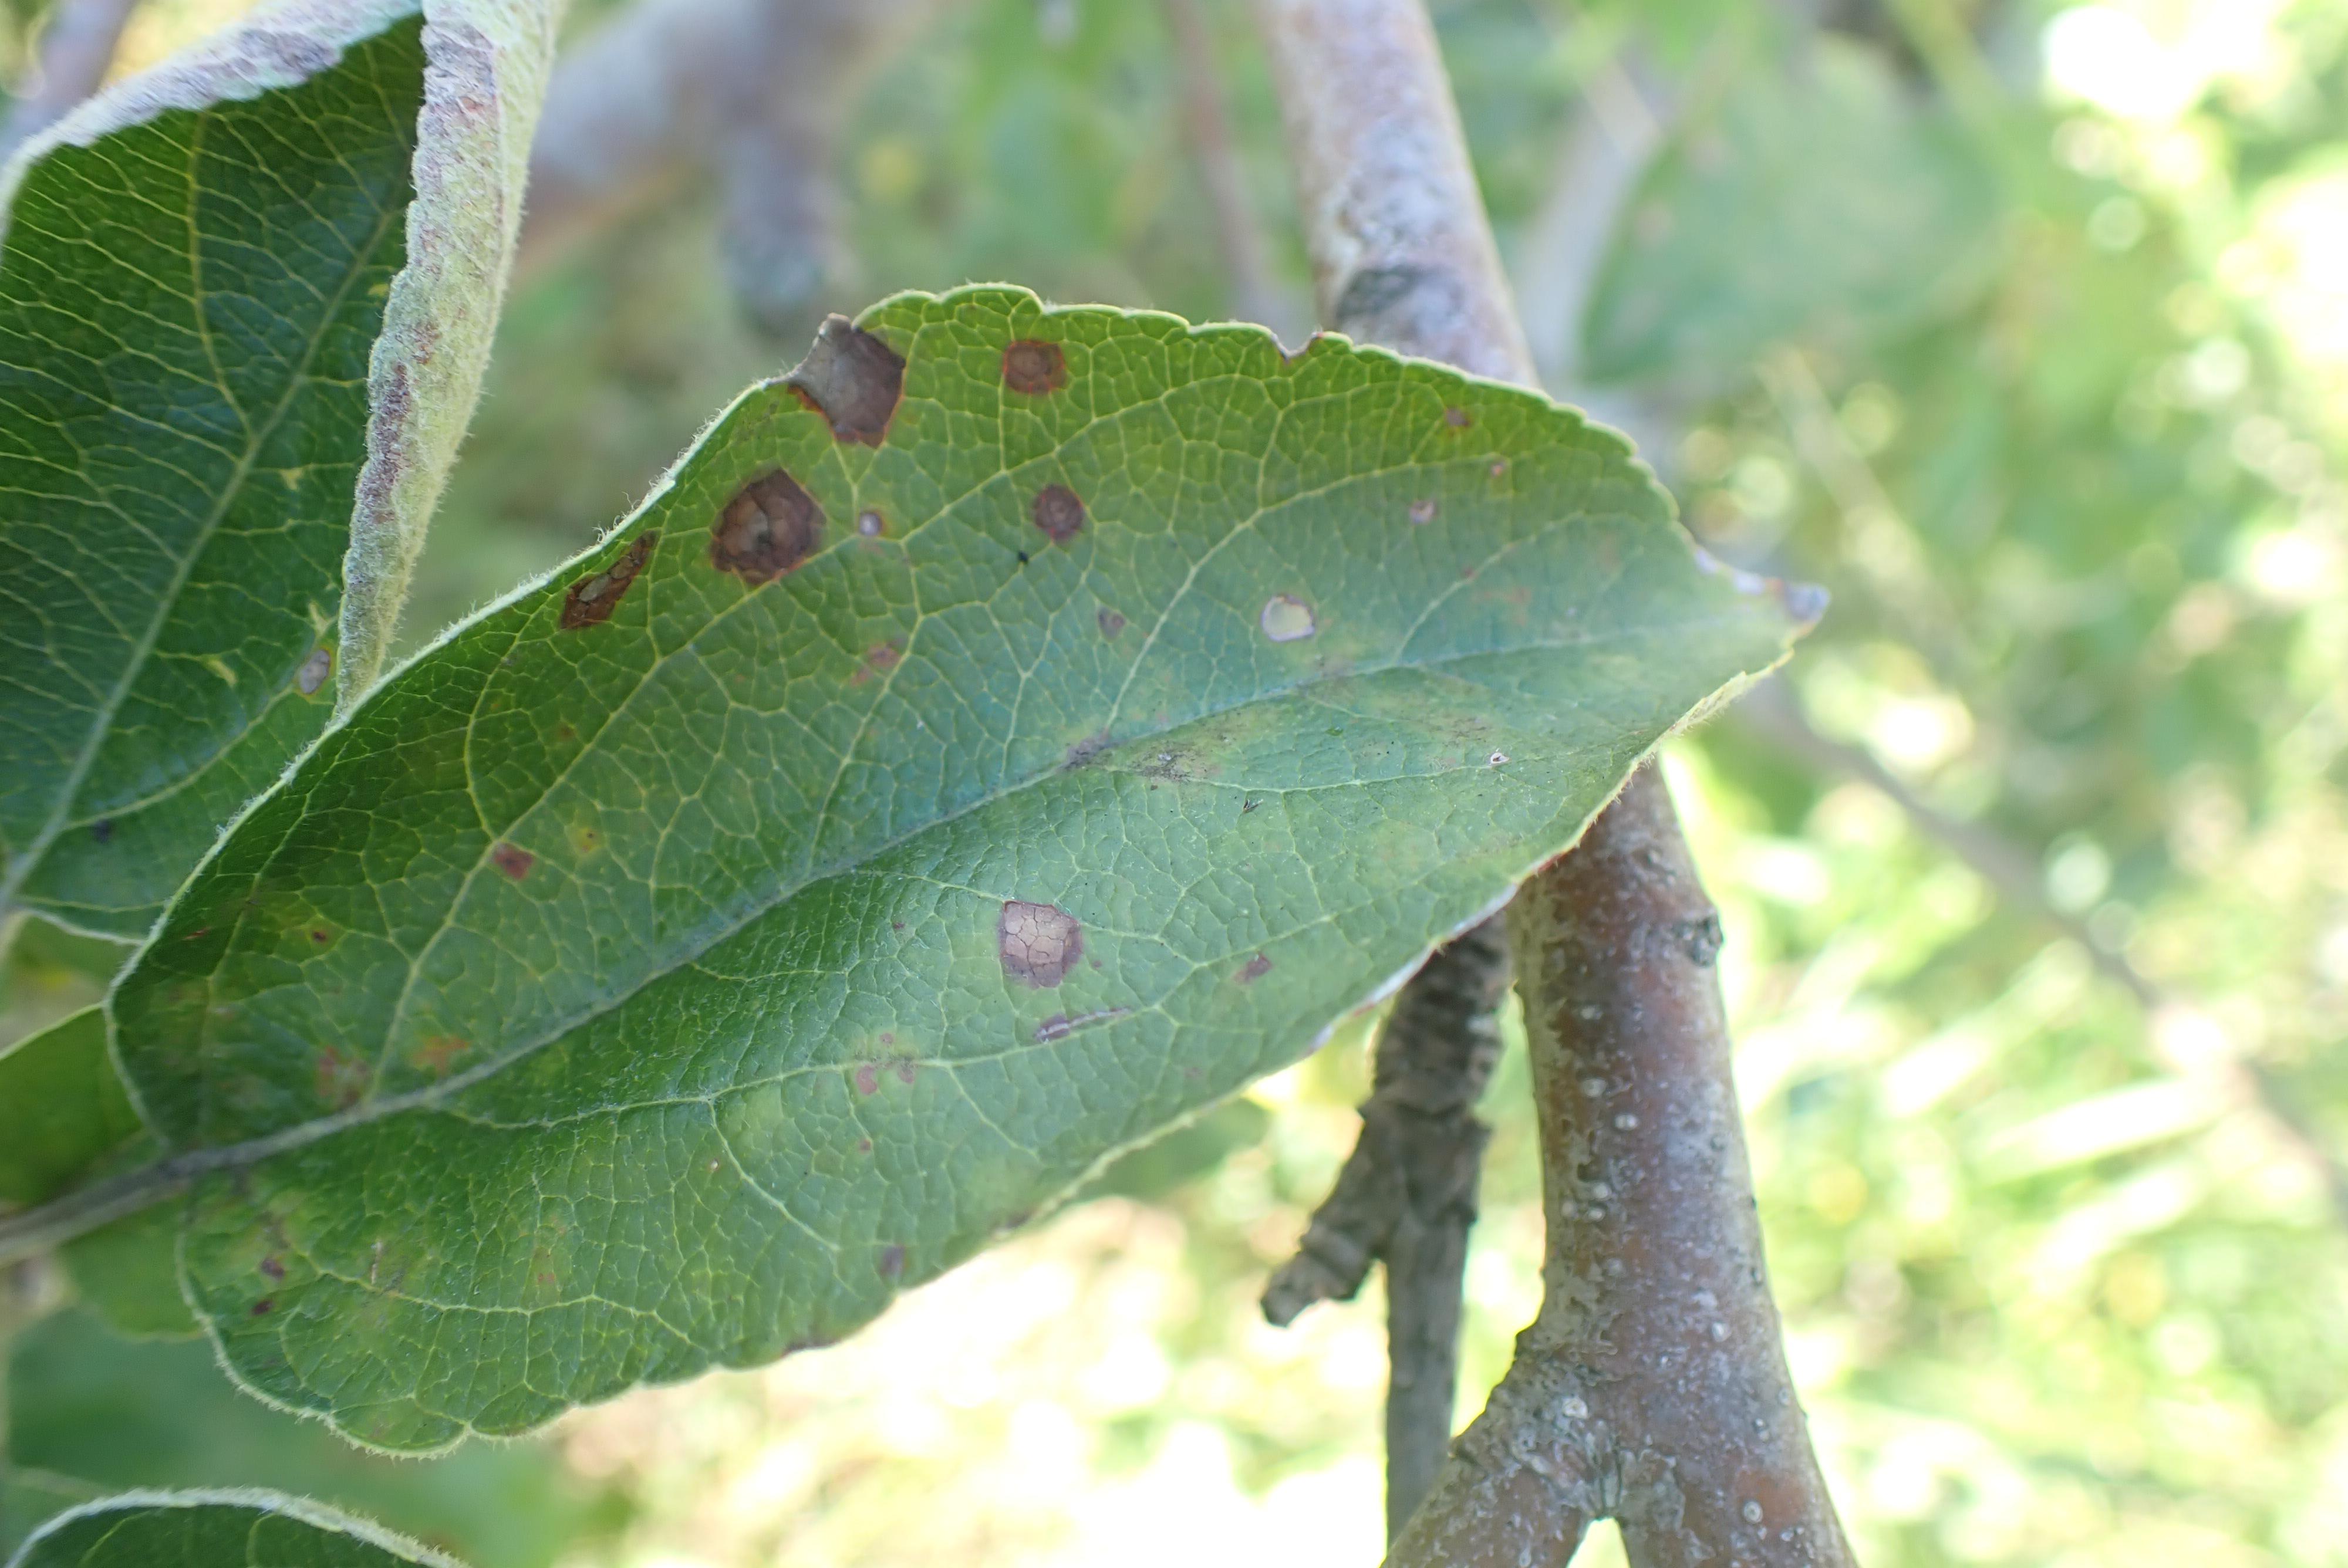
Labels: scab, frog_eye_leaf_spot